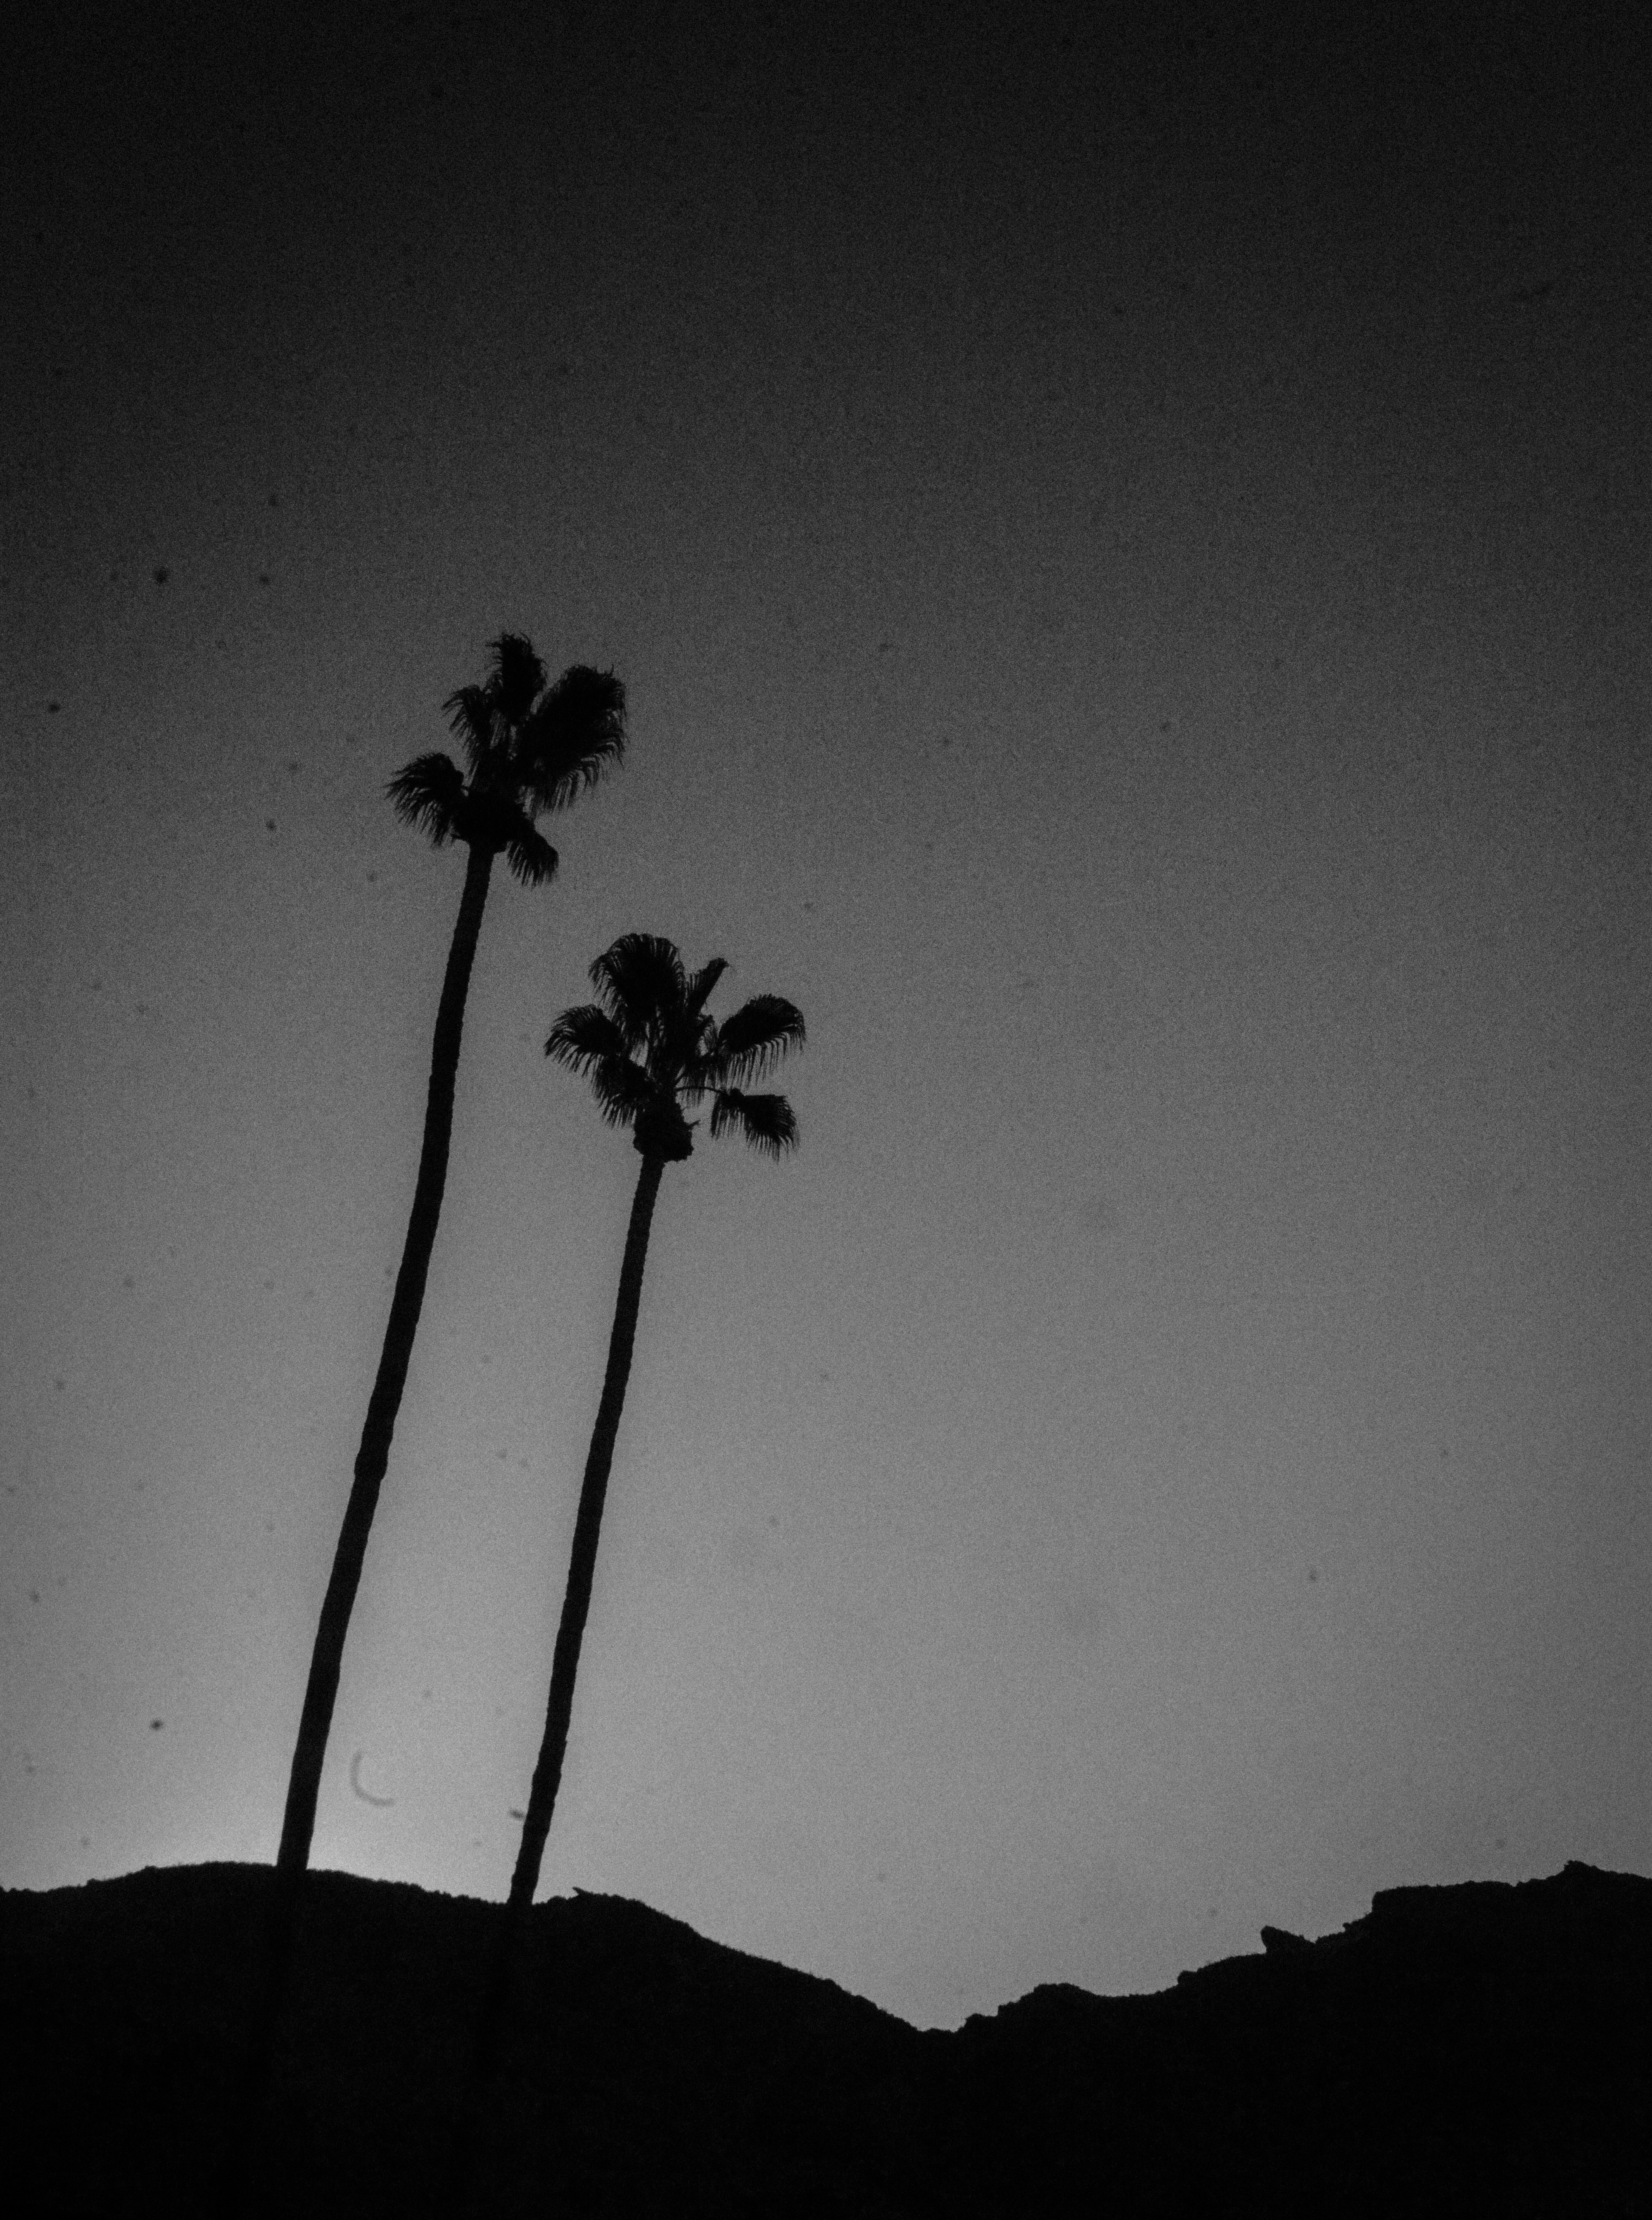
tree, silhouette, light, cloud, black and white, sky, white, night, morning, dawn, atmosphere, dusk, reflection, shadow, darkness, black, monochrome, moonlight, shape, monochrome photography, atmospheric phenomenon, atmosphere of earth